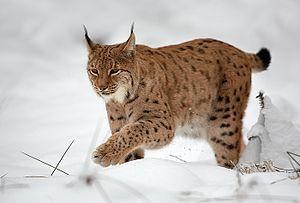
Le Lynx boréal, également appelé Lynx d'Eurasie, Lynx commun, Loup-cervier et improprement Lynx d'Europe, est une espèce de félin du genre Lynx. S'il est impropre de l'appeler Lynx d'Europe c'est parce que sa distribution est en fait largement eurasienne, atteignant le littoral nord-pacifique. Aisément reconnaissable à ses longues pattes, sa courte queue et sa face aux oreilles pointues, le Lynx boréal apparaît dans de grandes variétés de robes et de tailles.
Le parc national des lacs de Plitvice est un parc national de Croatie, qui se situe à mi-chemin entre les villes de Zagreb et Zadar au sein d'un plateau karstique. C'est à la fois le plus ancien des parcs nationaux du sud de l'Europe et le plus étendu de Croatie. Il fut créé le 8 avril 1949 et ajouté sur la liste du patrimoine mondial de l'UNESCO en 1979.
La Lorraine est une région historique et culturelle du nord-est de la France à la frontière avec la Belgique, le Luxembourg et l'Allemagne. Elle est constituée des départements de Meurthe-et-Moselle, de la Meuse, de la Moselle et des Vosges. Son nom est hérité de Lothaire II de Lotharingie et ses habitants sont appelés les Lorrains.